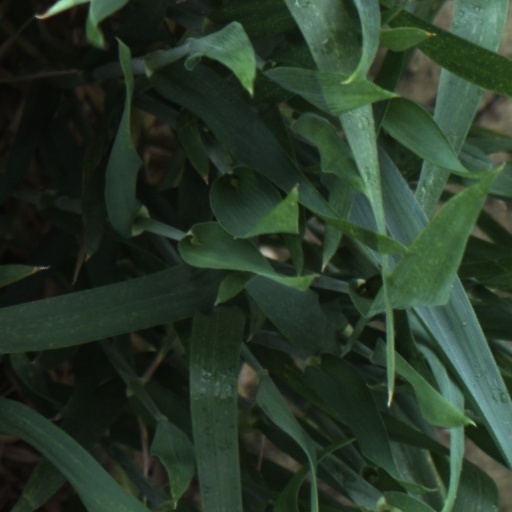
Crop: wheat